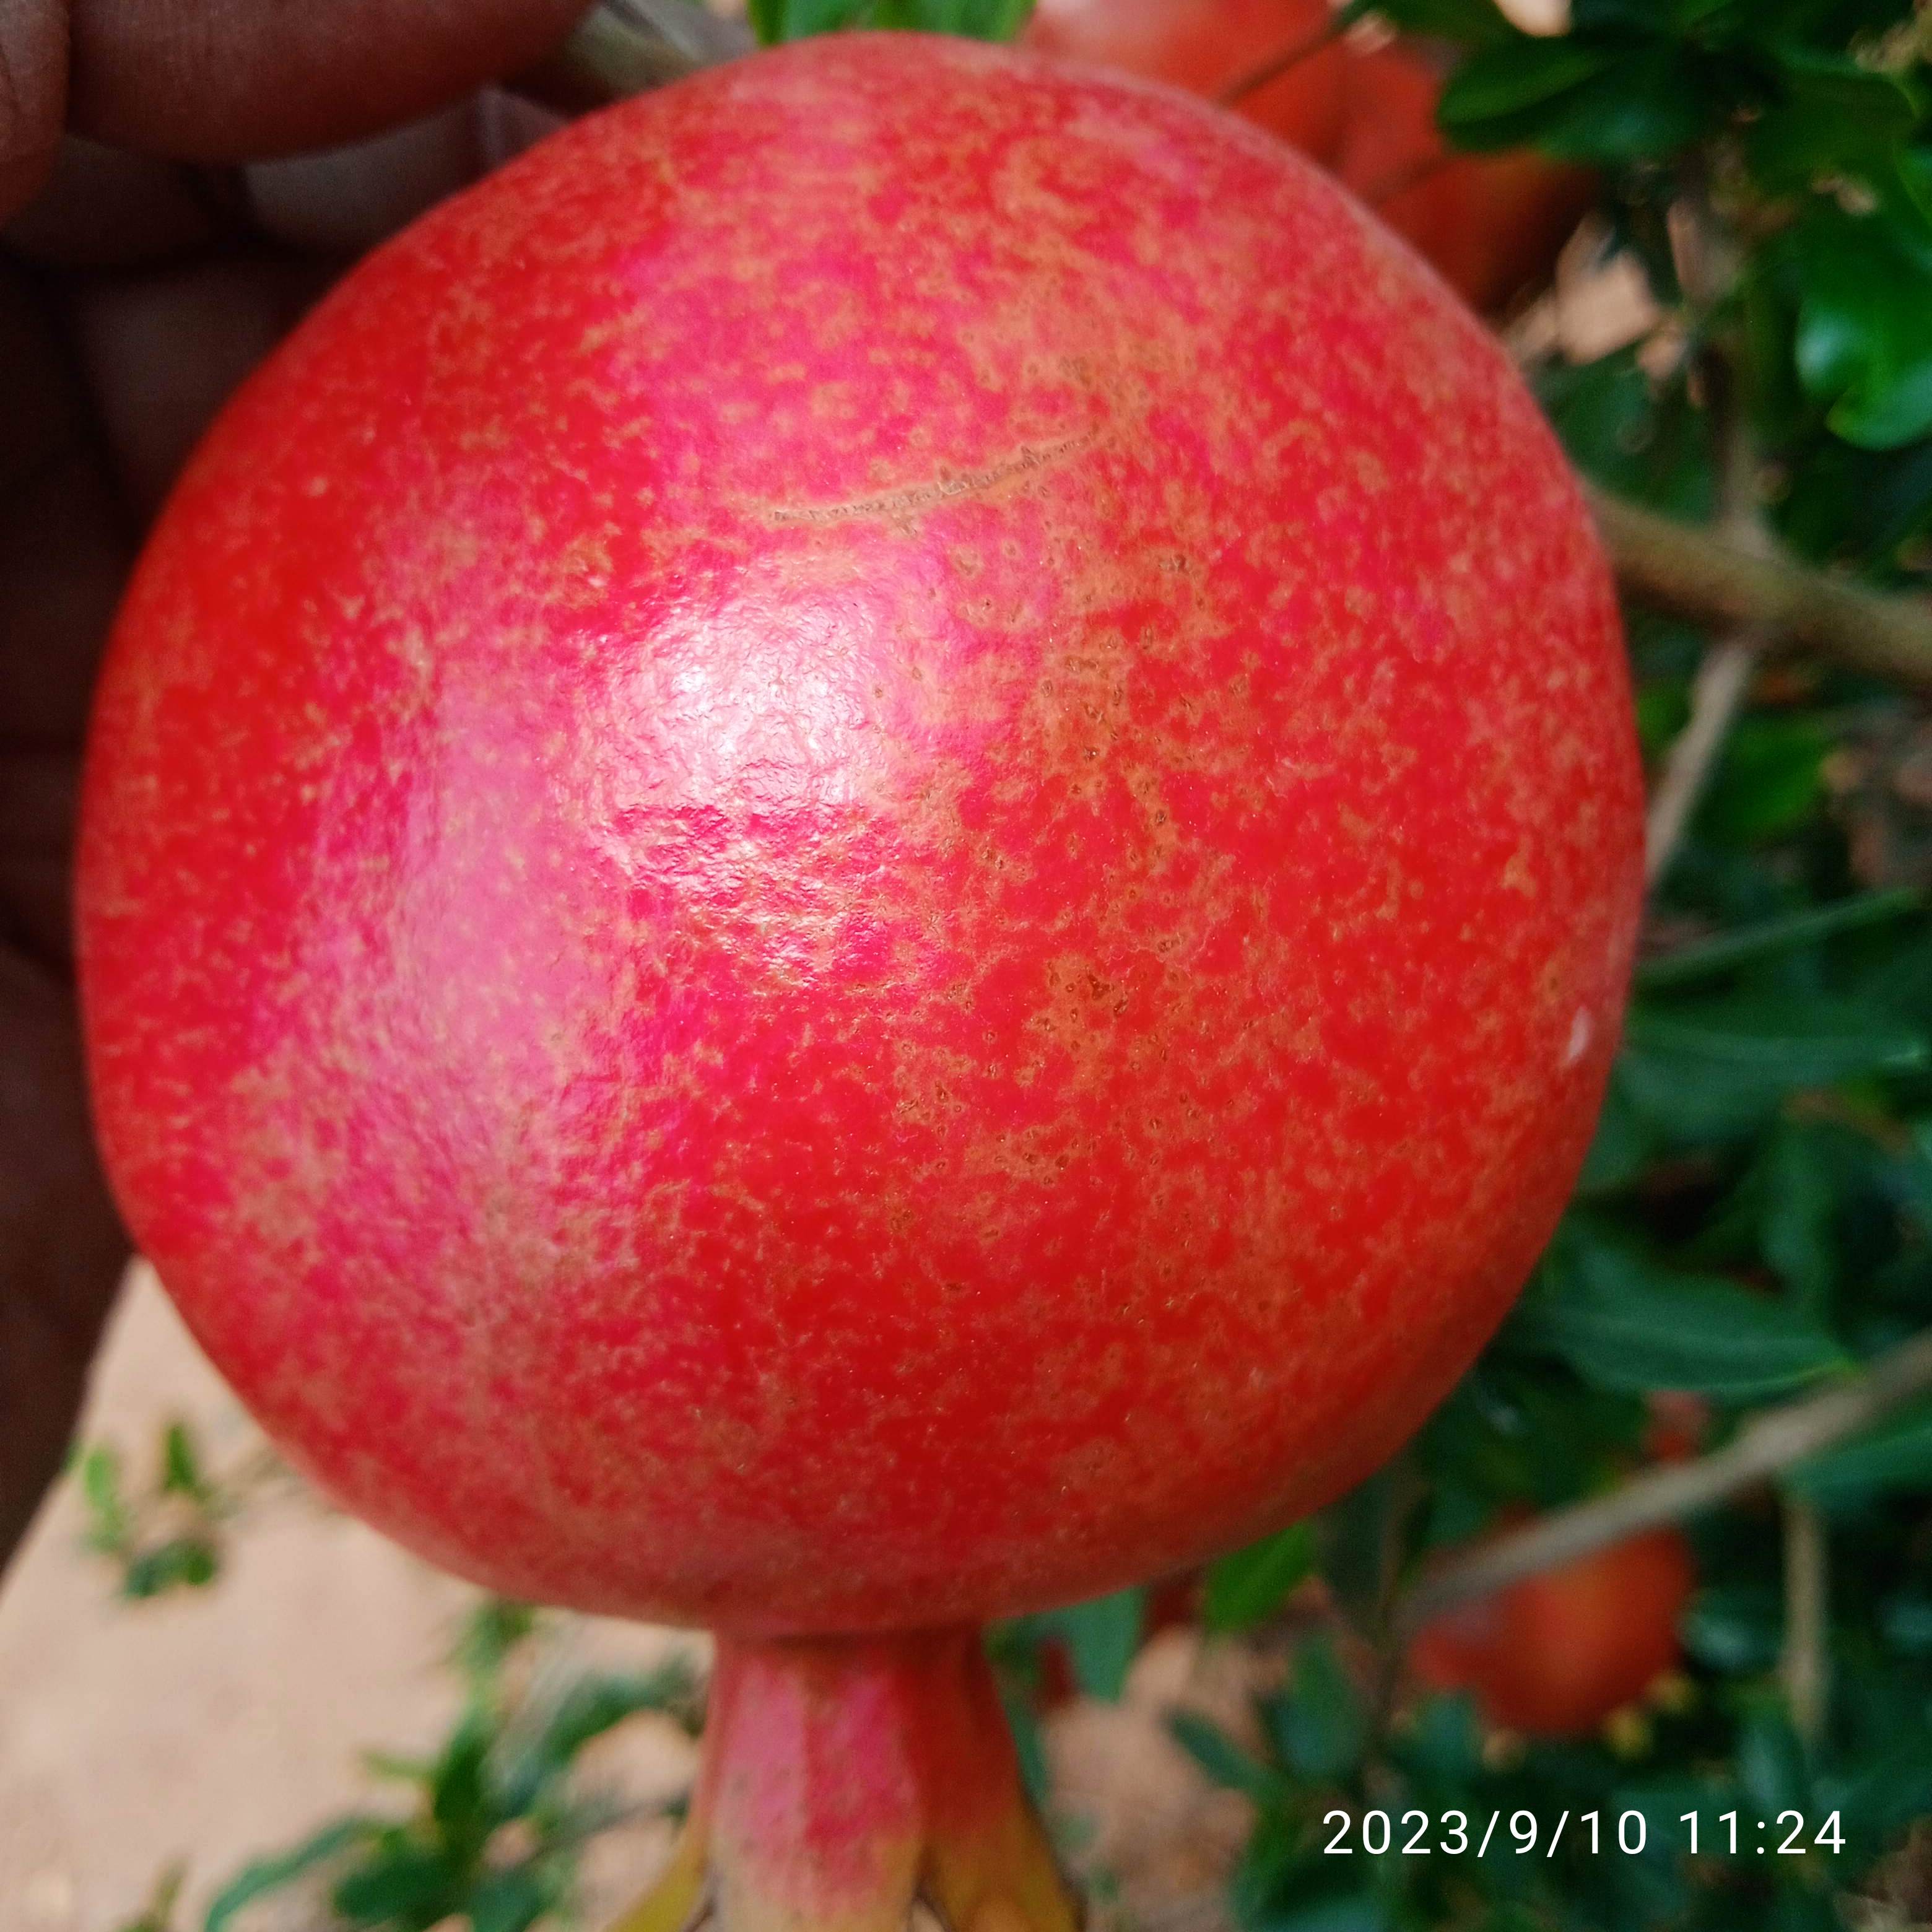
Label: Healthy